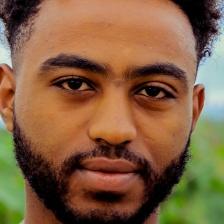
Label: faces